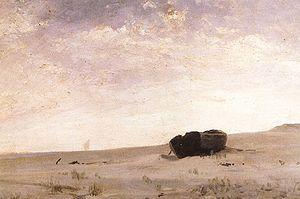
Modest Urgell i Inglada est un peintre catalan. Il est parfois surnommé Katúfol.